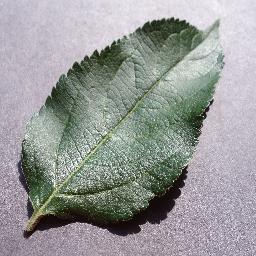
Label: Apple___healthy